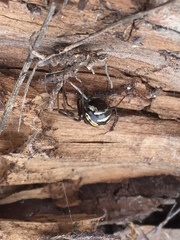
Species: Lactrodectus_hesperus